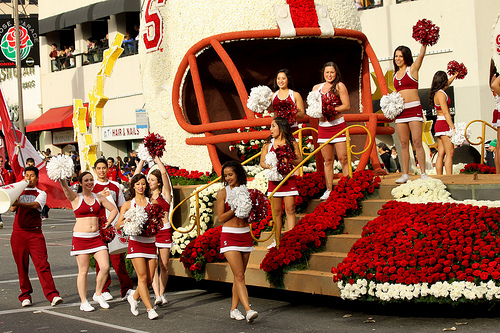
Flower: rose